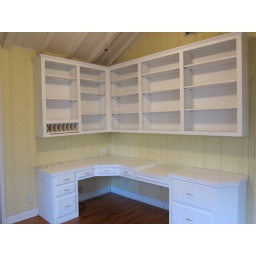
Built in desk between the bedrooms and the kitchen